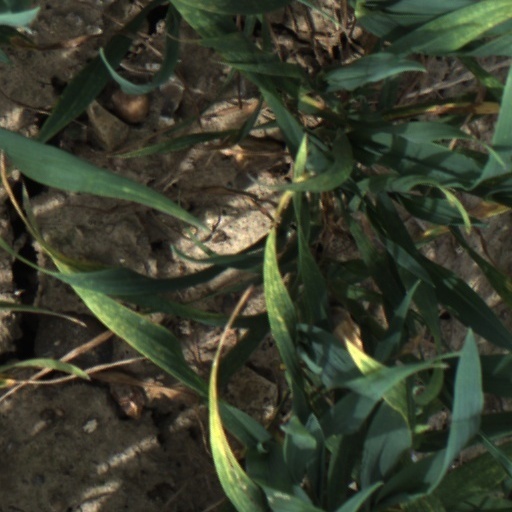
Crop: wheat